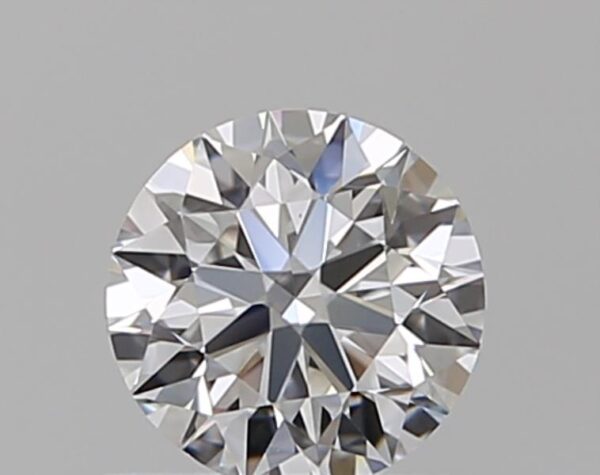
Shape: round
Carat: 0.5
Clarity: VS1
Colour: E
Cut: EX
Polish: EX
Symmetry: EX
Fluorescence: M
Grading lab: GIA
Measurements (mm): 5.07 x 5.1 x 3.16